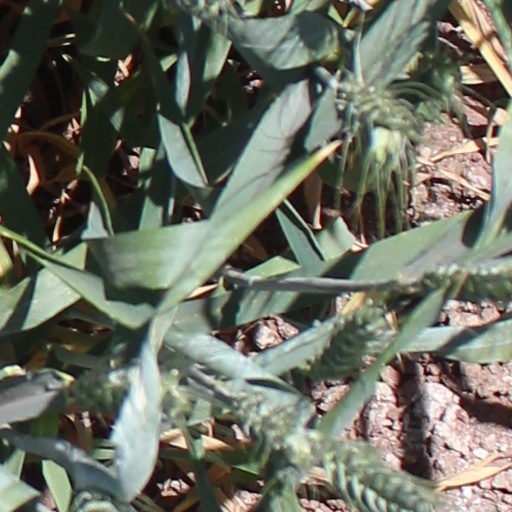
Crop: wheat